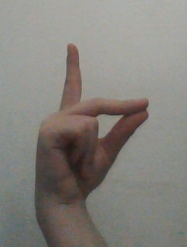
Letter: ta